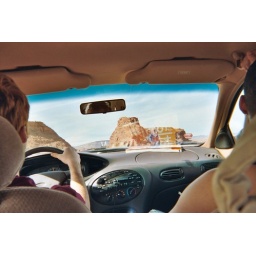
there is a big sand thing in the road